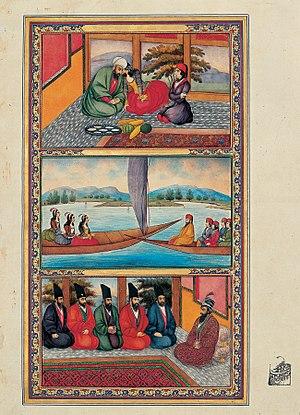
Les Mille et Une Nuits, en orthographe rectifiée Les Mille-et-une Nuits, est un recueil anonyme de contes populaires d'origine arabe mais aussi persane et indienne écrit en langue arabe. Il est constitué de nombreux contes enchâssés et de personnages mis en miroir les uns par rapport aux autres.
Abû'l-Hasan Khan Ghaffari Kashani, aussi connu comme Sani ol Molk était un peintre iranien, également peintre miniaturiste, peintre laqueur et illustrateur de livres.